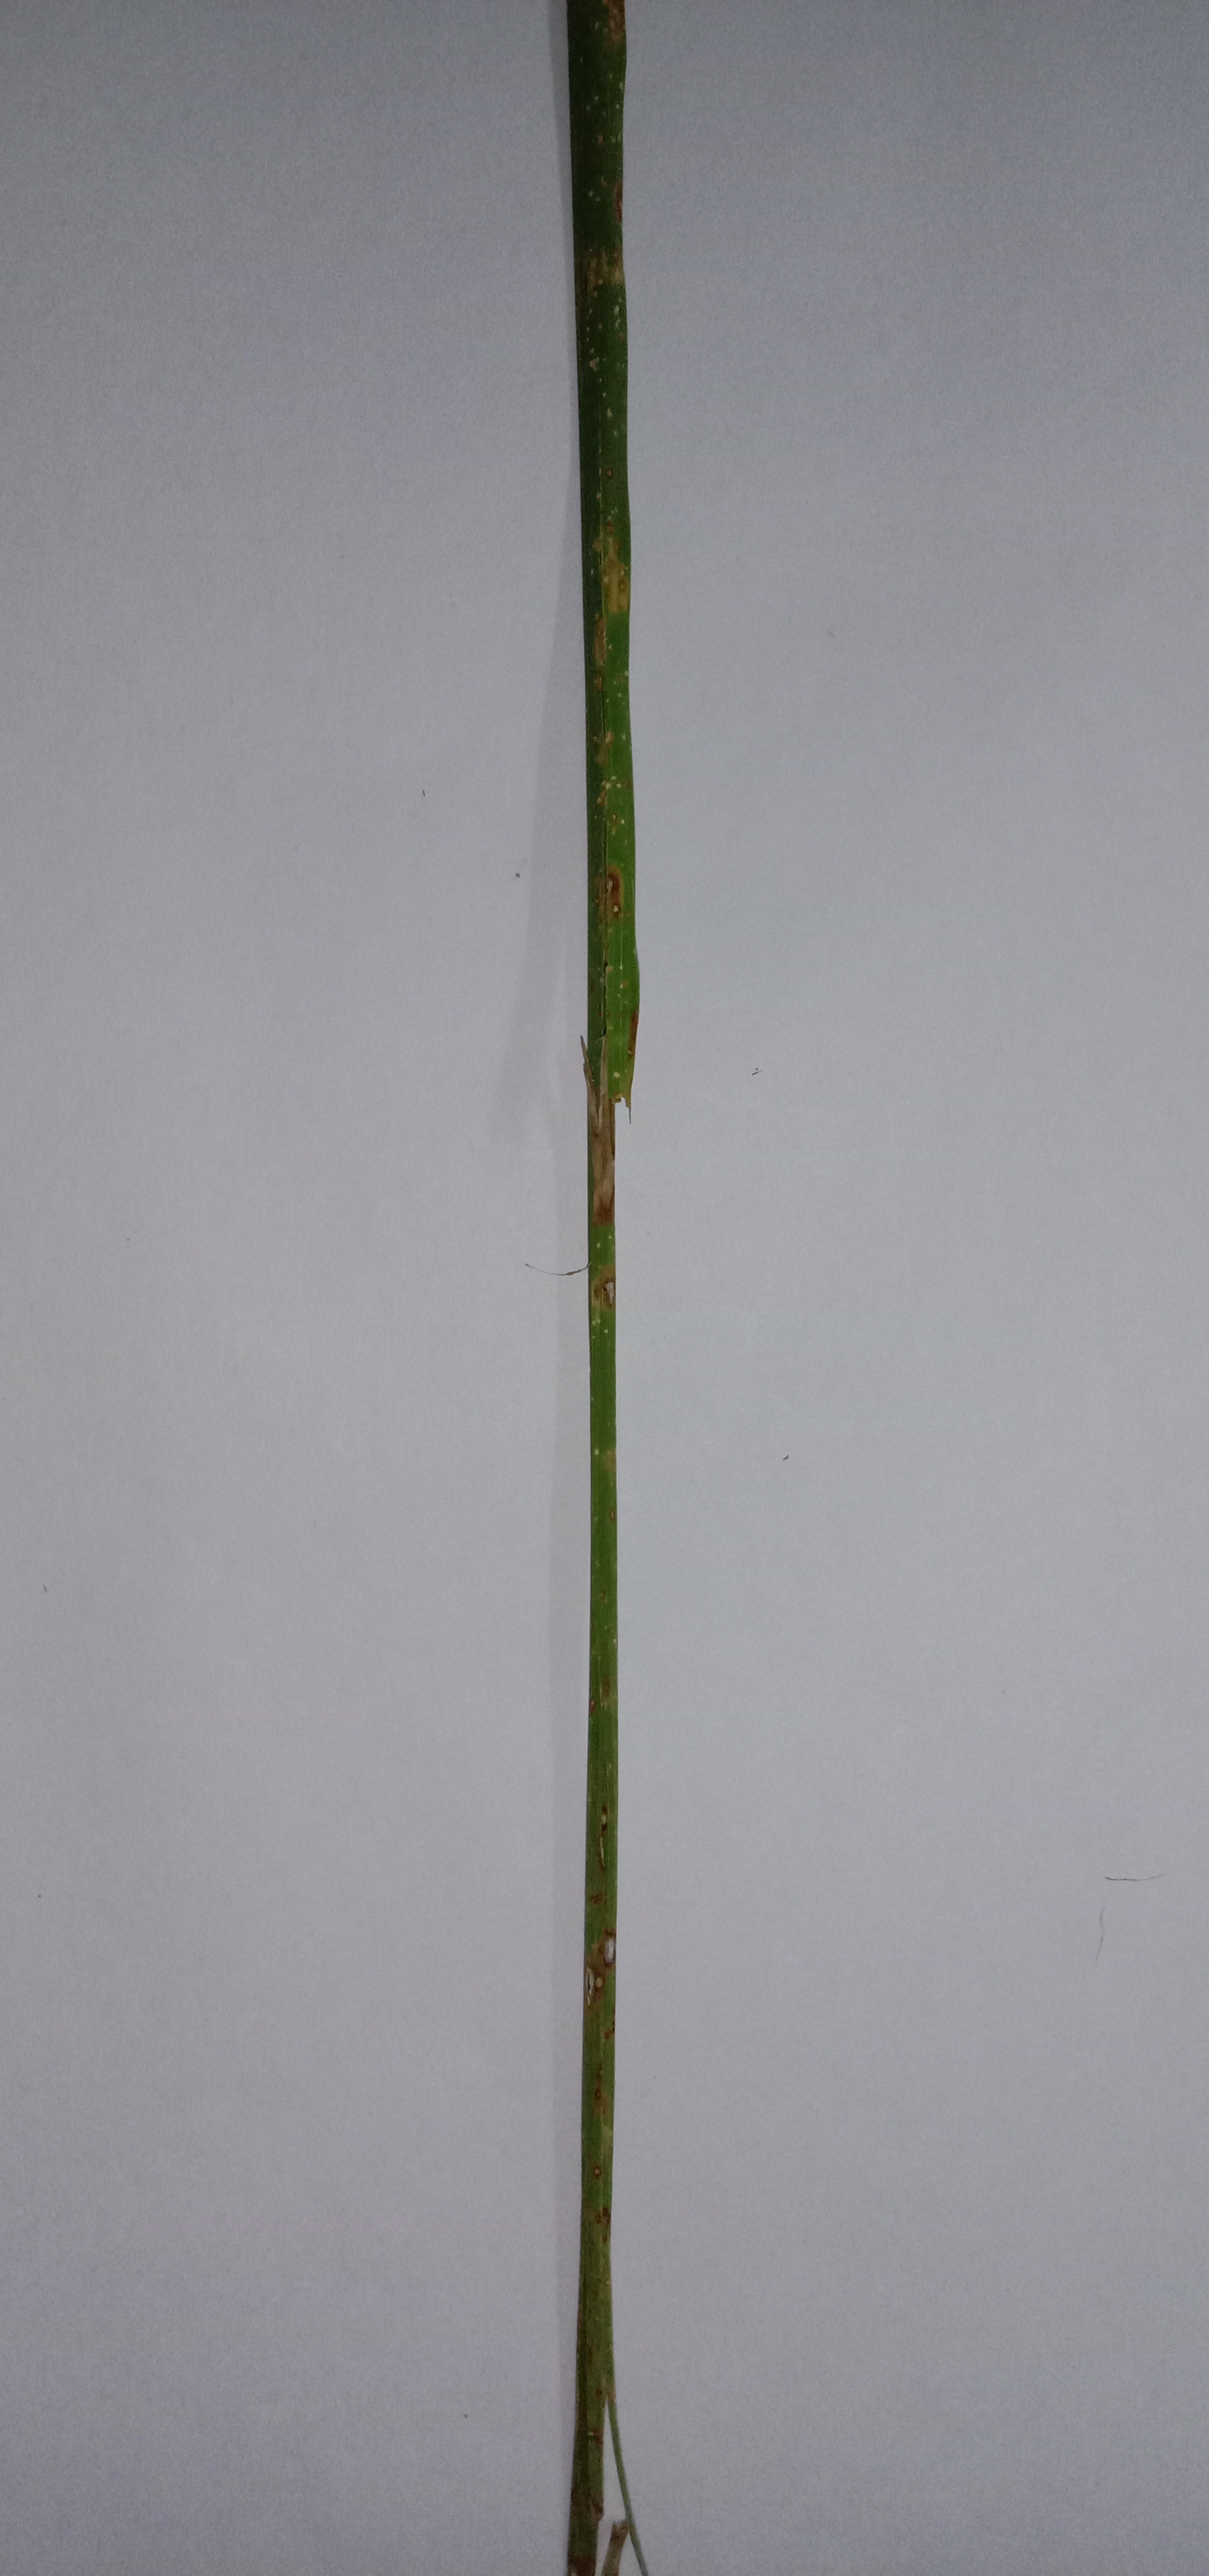
Label: Rice___Leaf_Blast